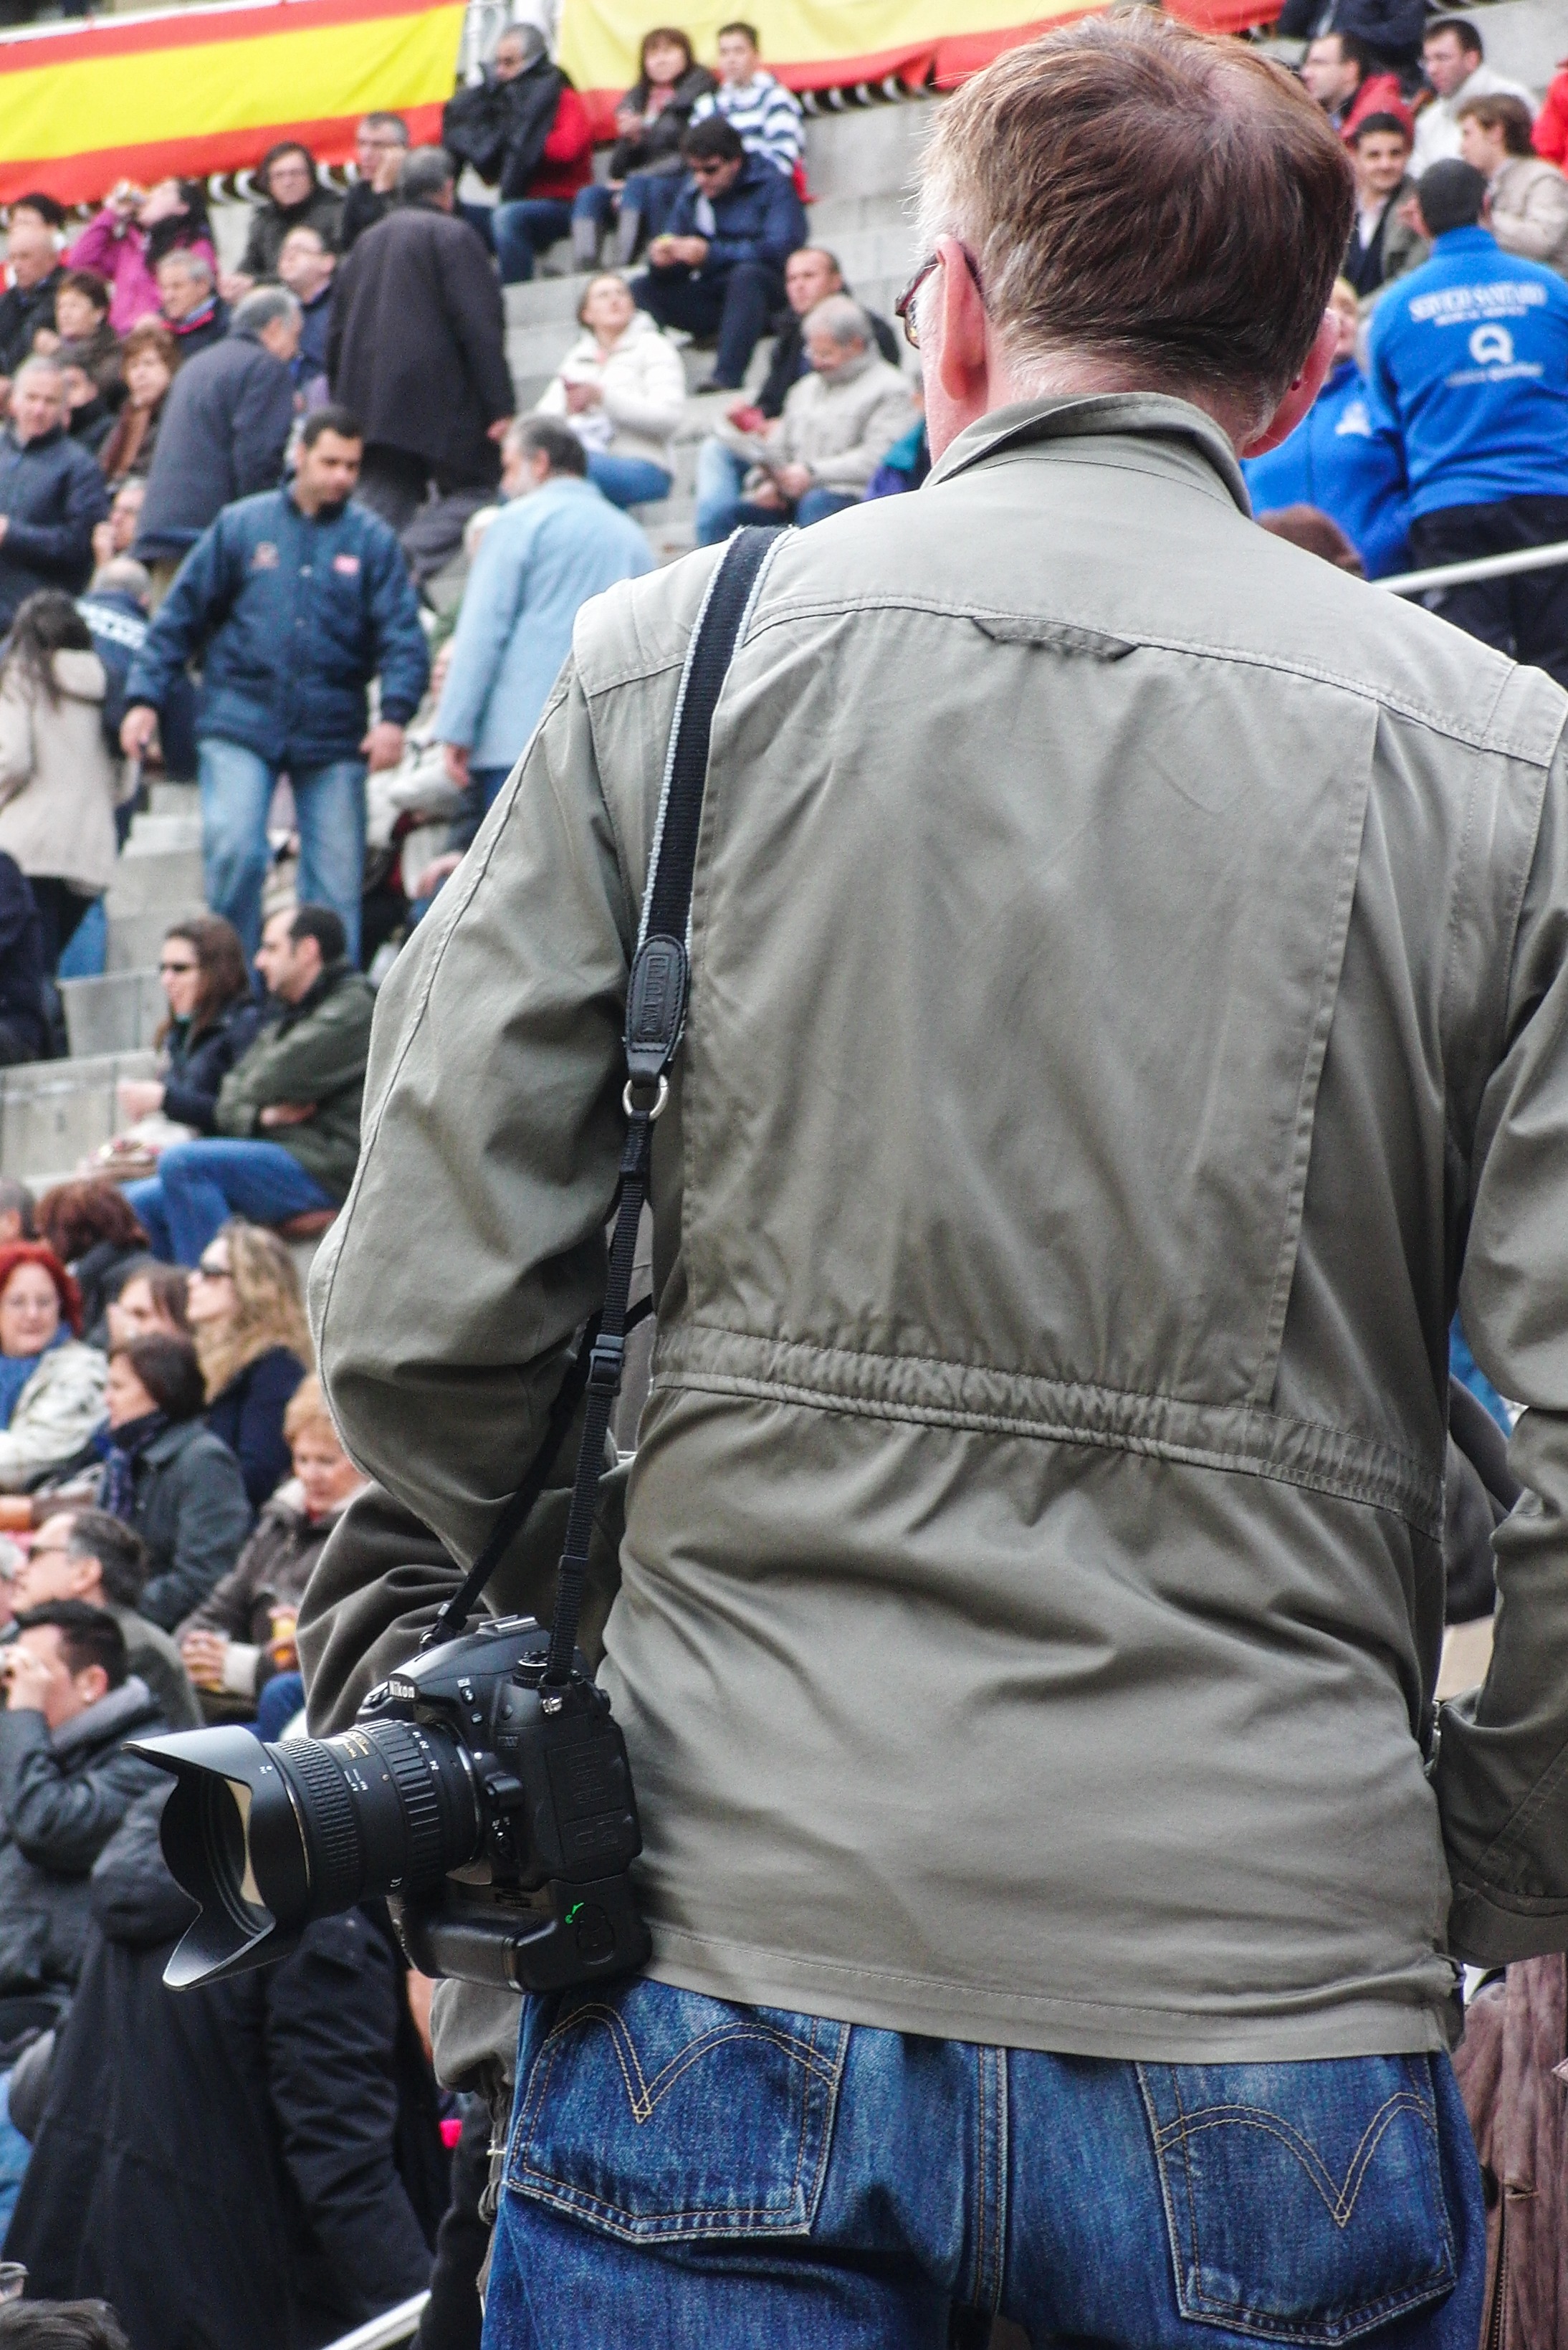
man, people, camera, photographer, crowd, public, event, demonstration, crowds